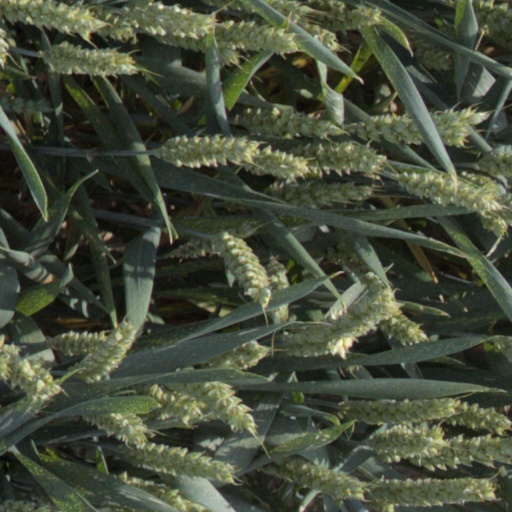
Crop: wheat